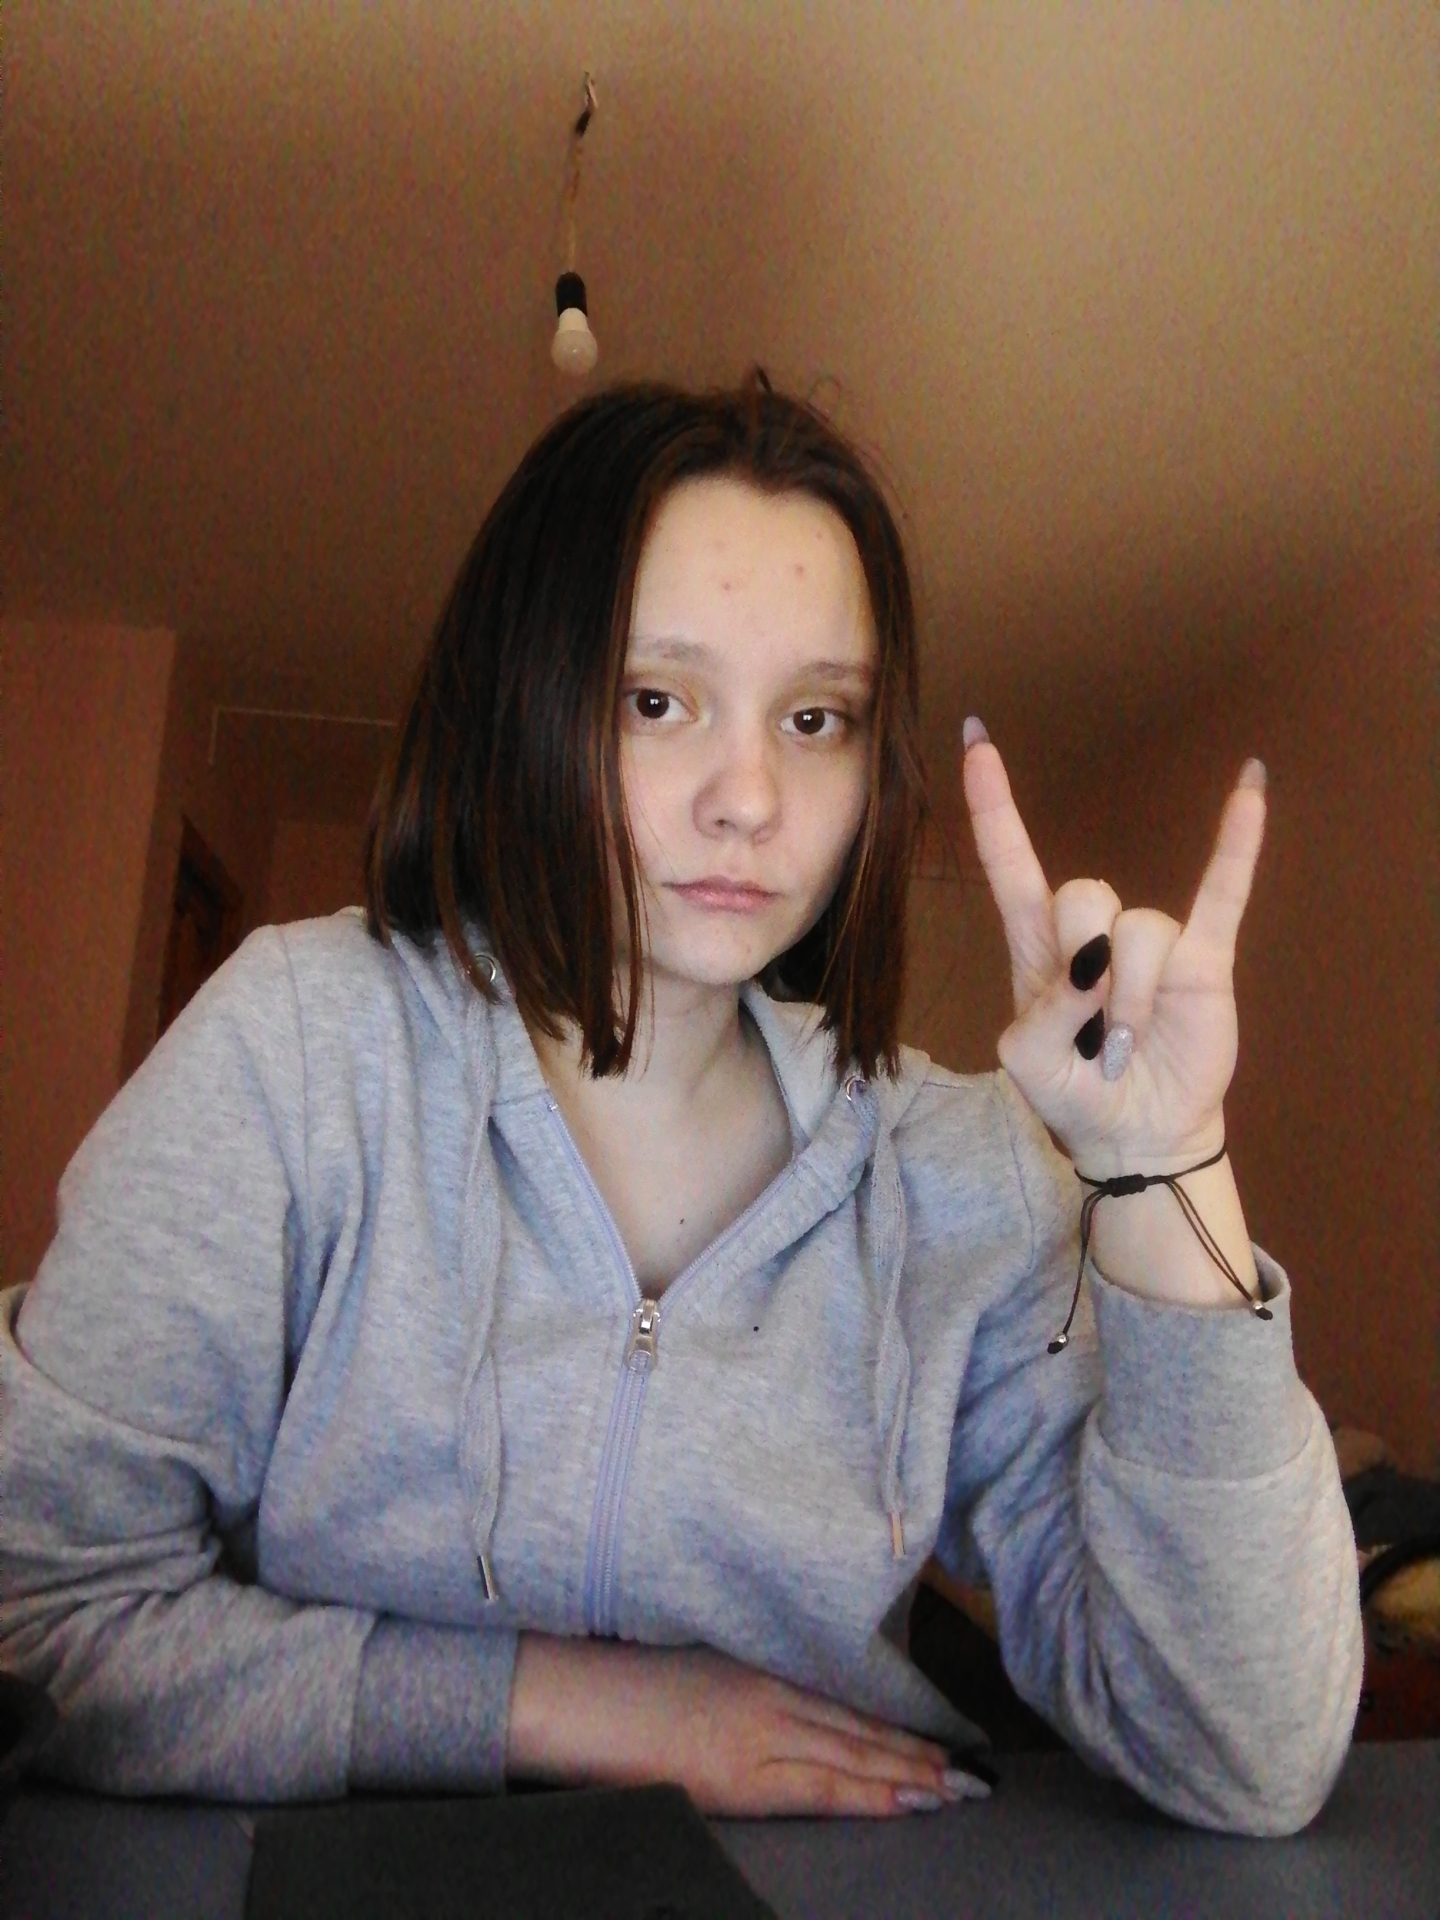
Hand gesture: rock